Prince Adalbert of Bavaria (1828–1875)

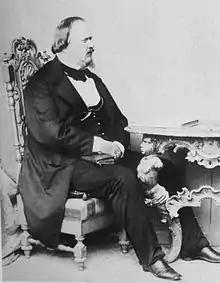

Prince Adalbert Wilhelm Georg Ludwig of Bavaria (Munich, 19 July 1828 – Nymphenburg Palace, 21 September 1875) was the ninth child and fourth son of Ludwig I of Bavaria and Therese of Saxe-Hildburghausen.